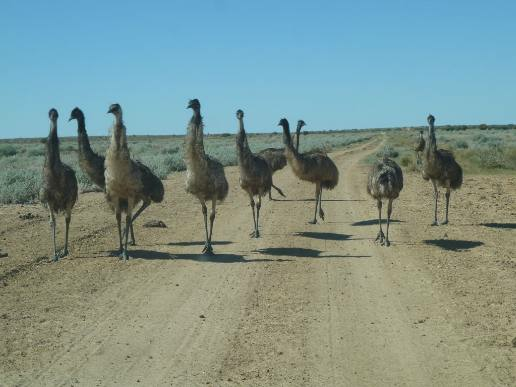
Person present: No